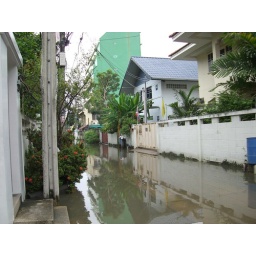
Flooded street in front of house